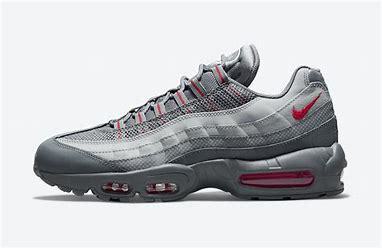
Brand: Nike
Model: Air Max 95 Essential